University of Málaga

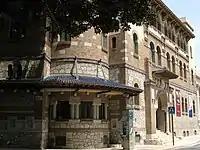
"Casa de Correos y Telégrafos", home of UMA's Rectorate.

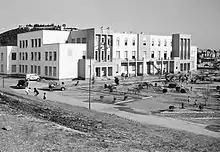
imagen Campus El Ejido

The UMA has 278 research groups, which are involved in 80 national projects and 30 European and International projects. In the last few years, the number of agreements and contracts with businesses and organisations has varied between 350 and 400 and an average of over 50 patents have been registered—30 of them of an international nature. In recent years, reduction in public funding for research projects has driven to the loss of many research positions and the rise of very short-term contracts, with salaries for researches as low as 600 euros per month.